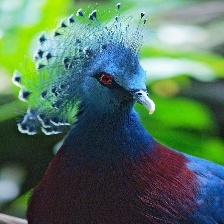
Species: VICTORIA CROWNED PIGEON
Scientific name: GOURA VICTORIA